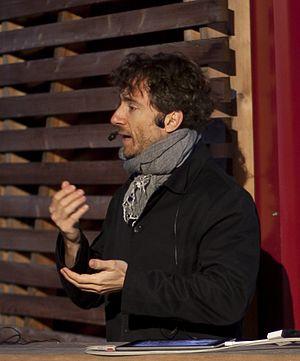
Thomas Heatherwick est un artiste et designer anglais, connu pour son utilisation innovante de l'ingénierie et des matériaux dans les sculptures et les monuments publics. Il est à la tête du Heatherwick Studio, fondé en 1994.